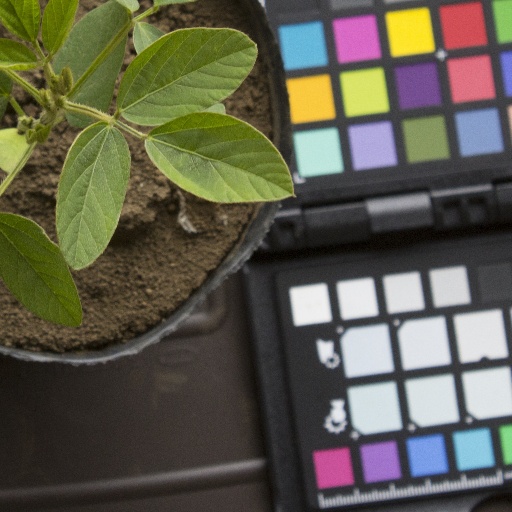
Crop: soybean